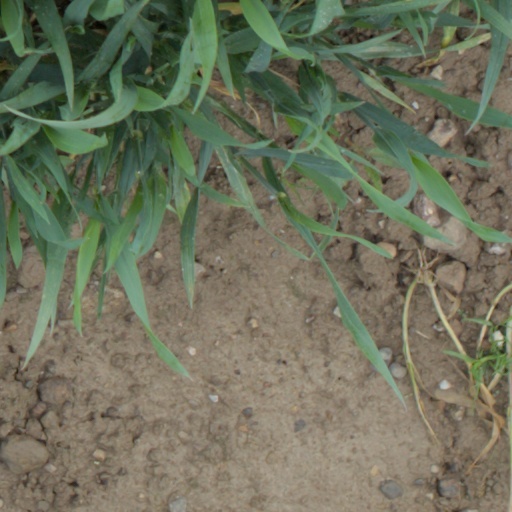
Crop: wheat